2010–11 Toronto CWHL season

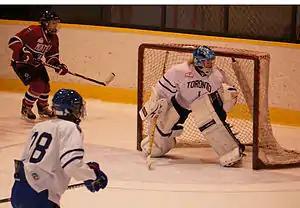

Note: GP = Games played, W = Wins, L = Losses, T = Ties, OTL = Overtime losses, GF = Goals for, GA = Goals against, Pts = Points.